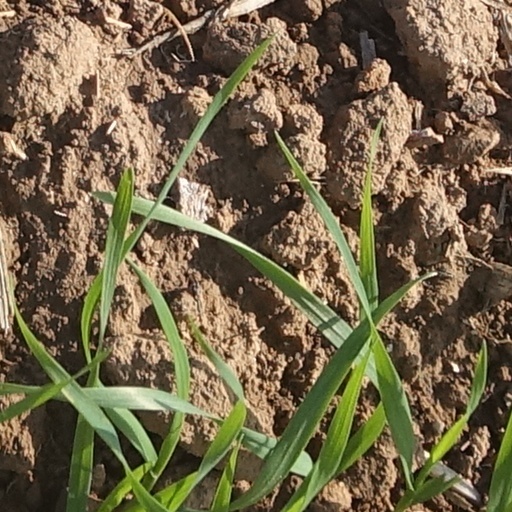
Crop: wheat